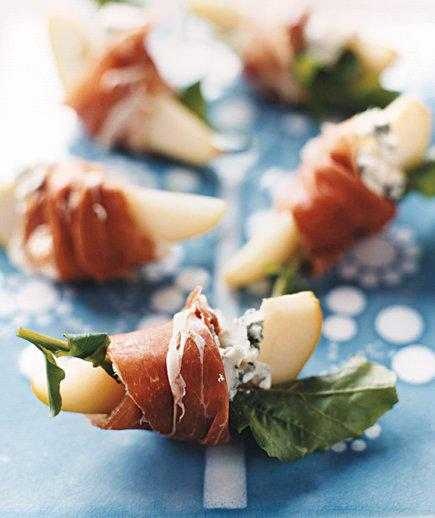
Label: Pear